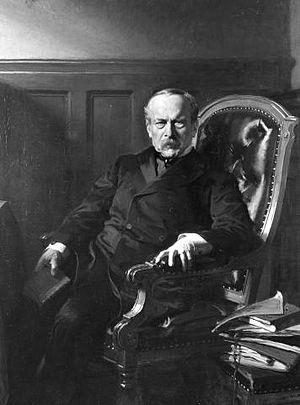
portrait de Auguste Lambermont (1819-1905)
François Auguste, baron Lambermont est un homme politique catholique belge.